Nitrogen cycle

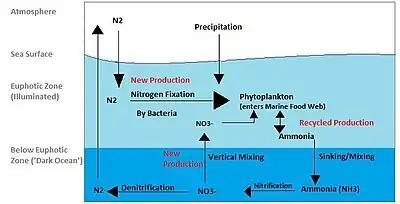

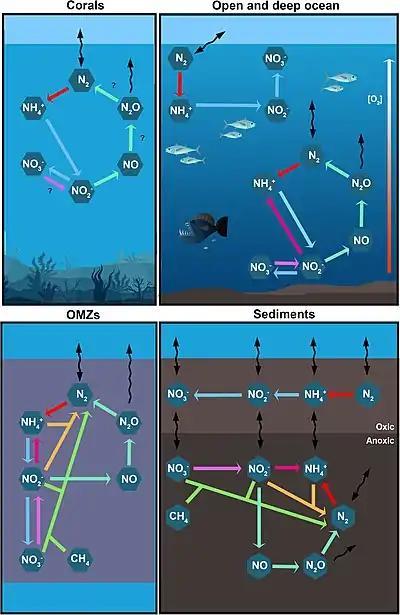
The main studied processes of the N cycle in different marine environments. Every coloured arrow represents a N transformation: fixation (red), nitrification (light blue), nitrate reduction (violet), DNRA (magenta), denitrification (aquamarine), N-damo (green), and anammox (orange). Black curved arrows represent physical processes such as advection and diffusion.

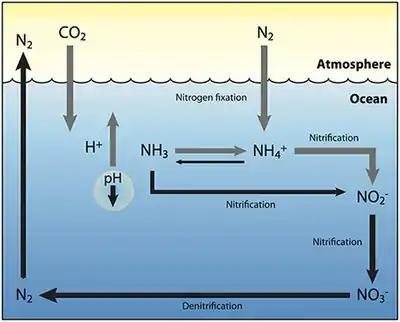

The nitrogen cycle is an important process in the ocean as well. While the overall cycle is similar, there are different players and modes of transfer for nitrogen in the ocean. Nitrogen enters the water through the precipitation, runoff, or as from the atmosphere. Nitrogen cannot be utilized by phytoplankton as so it must undergo nitrogen fixation which is performed predominately by cyanobacteria. Without supplies of fixed nitrogen entering the marine cycle, the fixed nitrogen would be used up in about 2000 years. Phytoplankton need nitrogen in biologically available forms for the initial synthesis of organic matter. Ammonia and urea are released into the water by excretion from plankton. Nitrogen sources are removed from the euphotic zone by the downward movement of the organic matter. This can occur from sinking of phytoplankton, vertical mixing, or sinking of waste of vertical migrators. The sinking results in ammonia being introduced at lower depths below the euphotic zone. Bacteria are able to convert ammonia to nitrite and nitrate but they are inhibited by light so this must occur below the euphotic zone. Ammonification or Mineralization is performed by bacteria to convert organic nitrogen to ammonia. Nitrification can then occur to convert the ammonium to nitrite and nitrate. Nitrate can be returned to the euphotic zone by vertical mixing and upwelling where it can be taken up by phytoplankton to continue the cycle. can be returned to the atmosphere through denitrification.